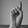
ASL letter: D